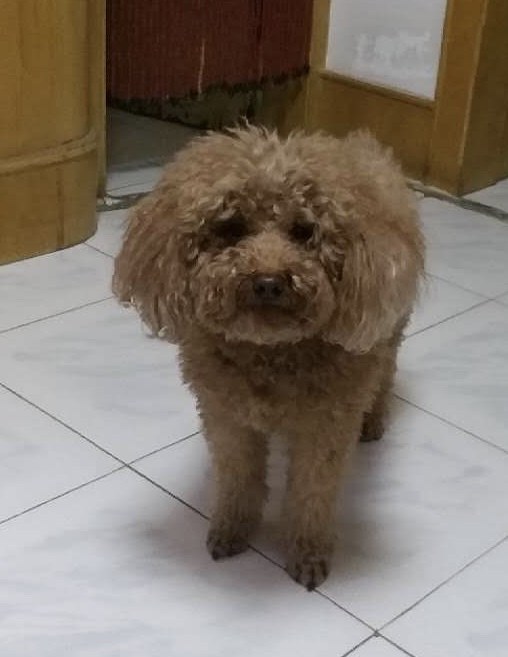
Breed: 7449-n000128-teddy